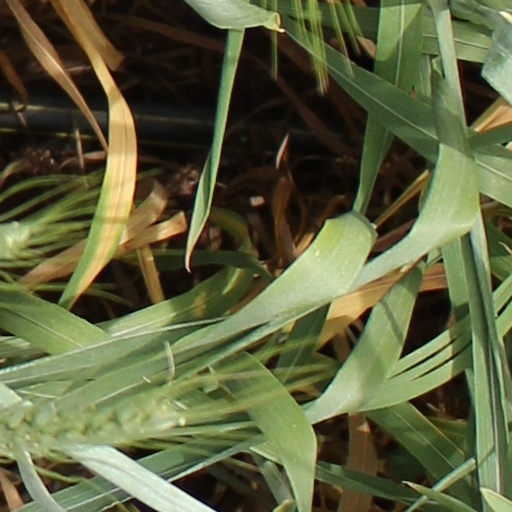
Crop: wheat